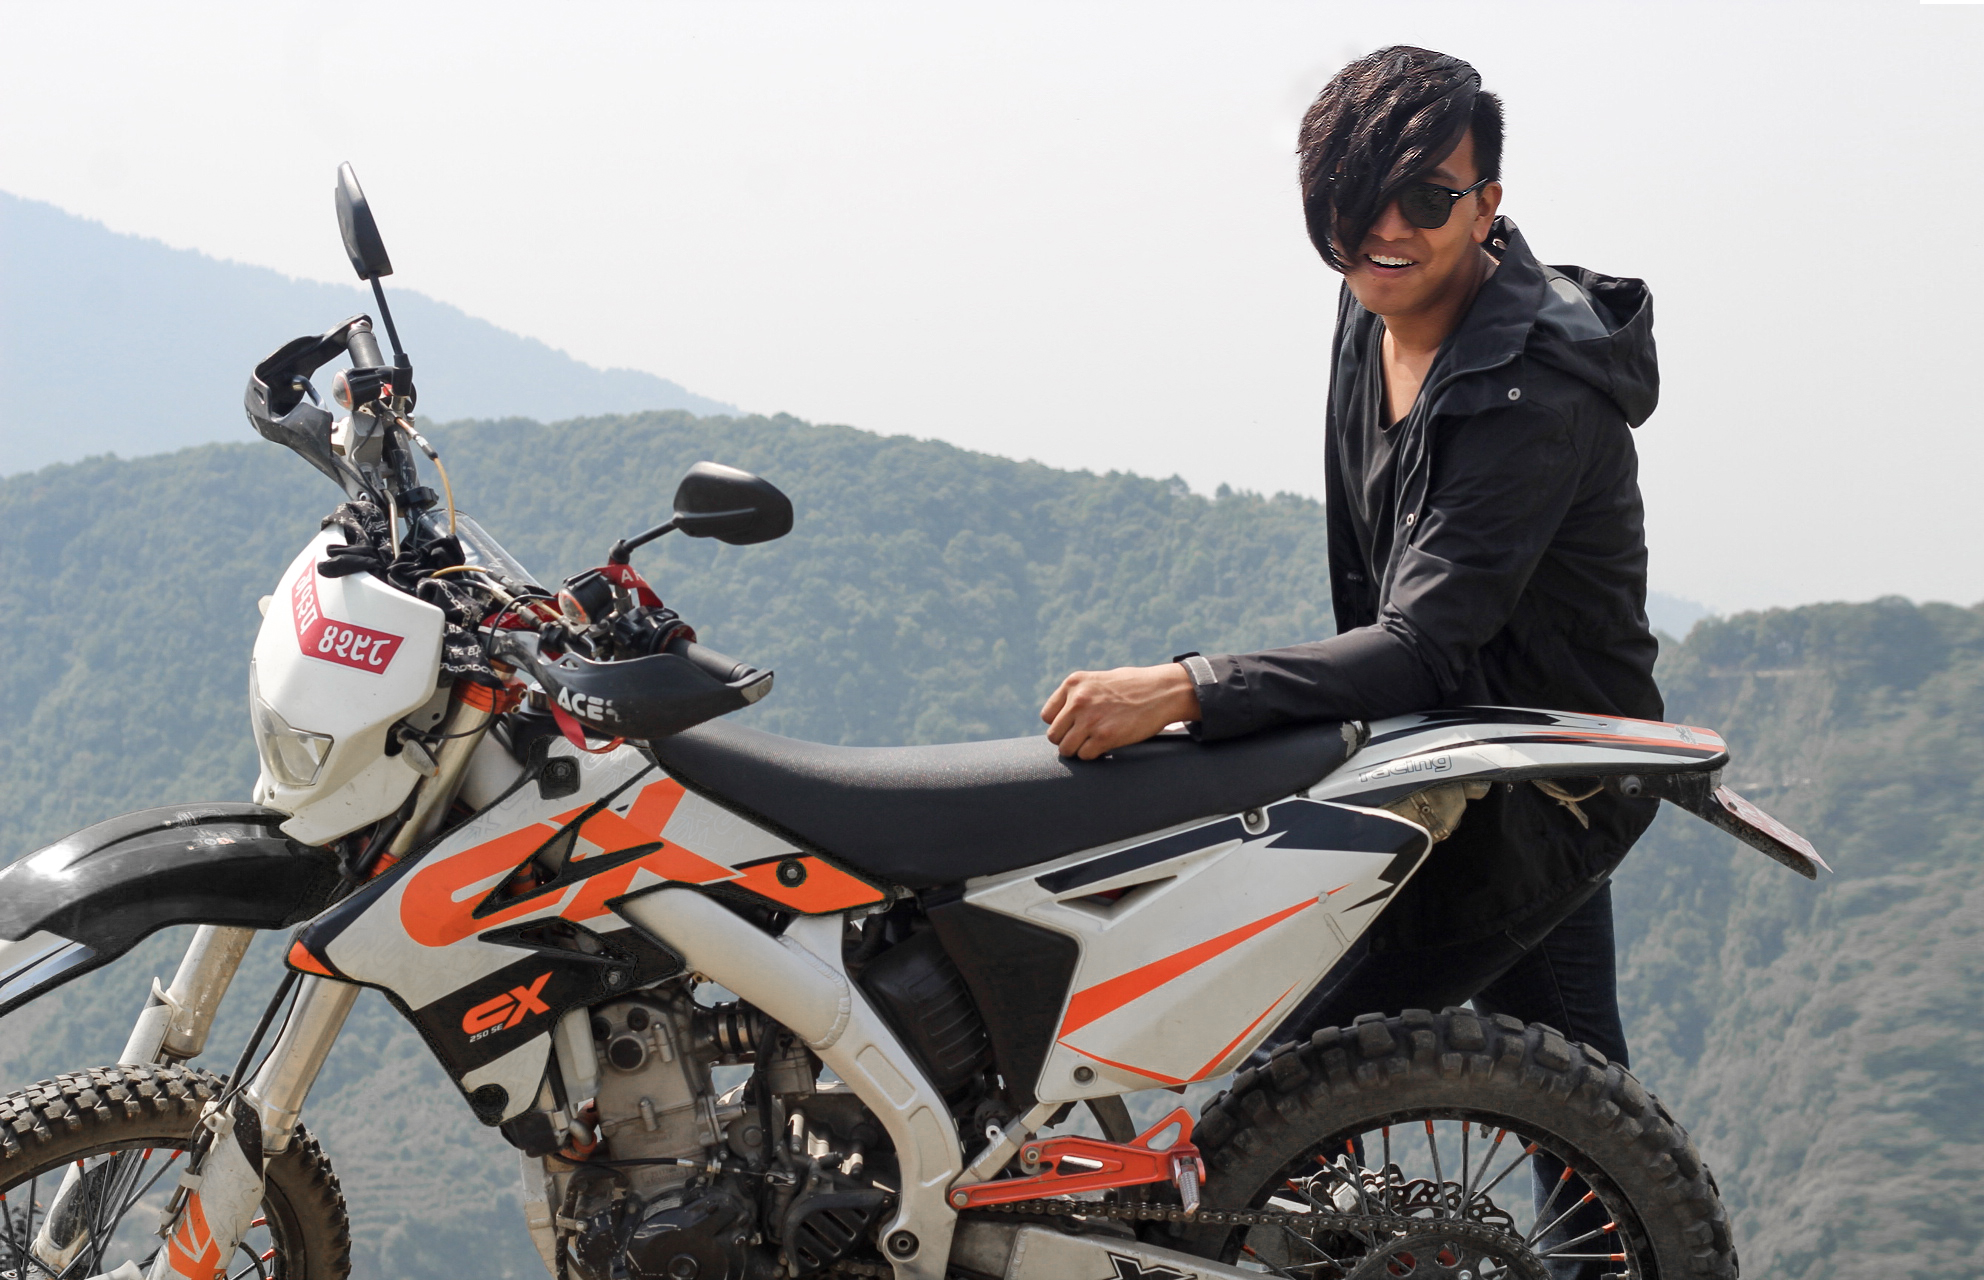
canon, photography, nature, travel, bike, life, passion, riding, motorcycle, vehicle, enduro, motorcycling, adventure, supermoto, motorcycle racing, car, motorsport, motocross, freestyle motocross, racing, Adventure game, motorcycle accessories, honda